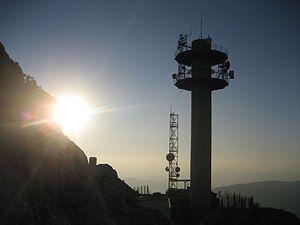
tout en haut du mont Caume
Le mont Caume est le point culminant des Monts toulonnais, avec une altitude comprise entre 800 et 804 mètres selon les sources. C'est une montagne calcaire entourée au sud par le Baou de Quatre Oures, au nord par le Grand Cap et le massif de Siou-Blanc, à l'est par le mont Faron et le mont Coudon et à l'ouest par le Gros-Cerveau.